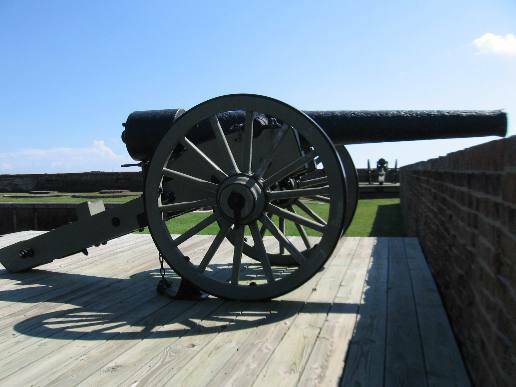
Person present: No